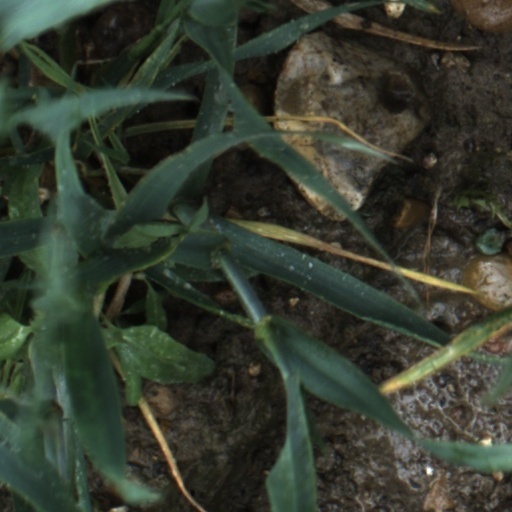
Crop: wheat